Basta't Kasama Kita (film)

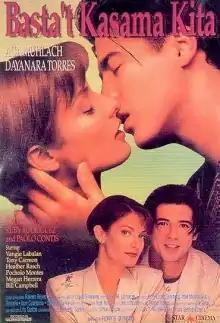
Theatrical release poster

Basta't Kasama Kita is a 1995 Philippine romantic comedy-drama film directed by Rory B. Quintos on her feature film directorial debut. The film stars Aga Muhlach and Puerto Rican actress and Miss Universe 1993, Dayanara Torres. The plot is similar to that of the 1953 film "Roman Holiday", which was directed by William Wyler and starred Audrey Hepburn and Gregory Peck.